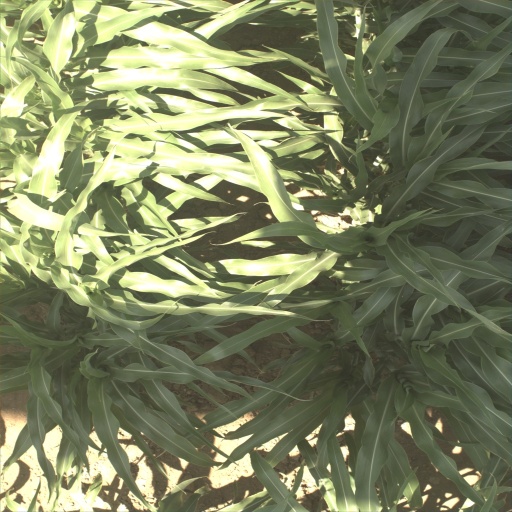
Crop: sorghum